The Cult (TV series)

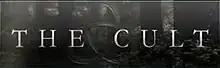

The Cult is a New Zealand serial drama television series in which a group of people try to rescue their loved ones from a mysterious cult called Two Gardens.